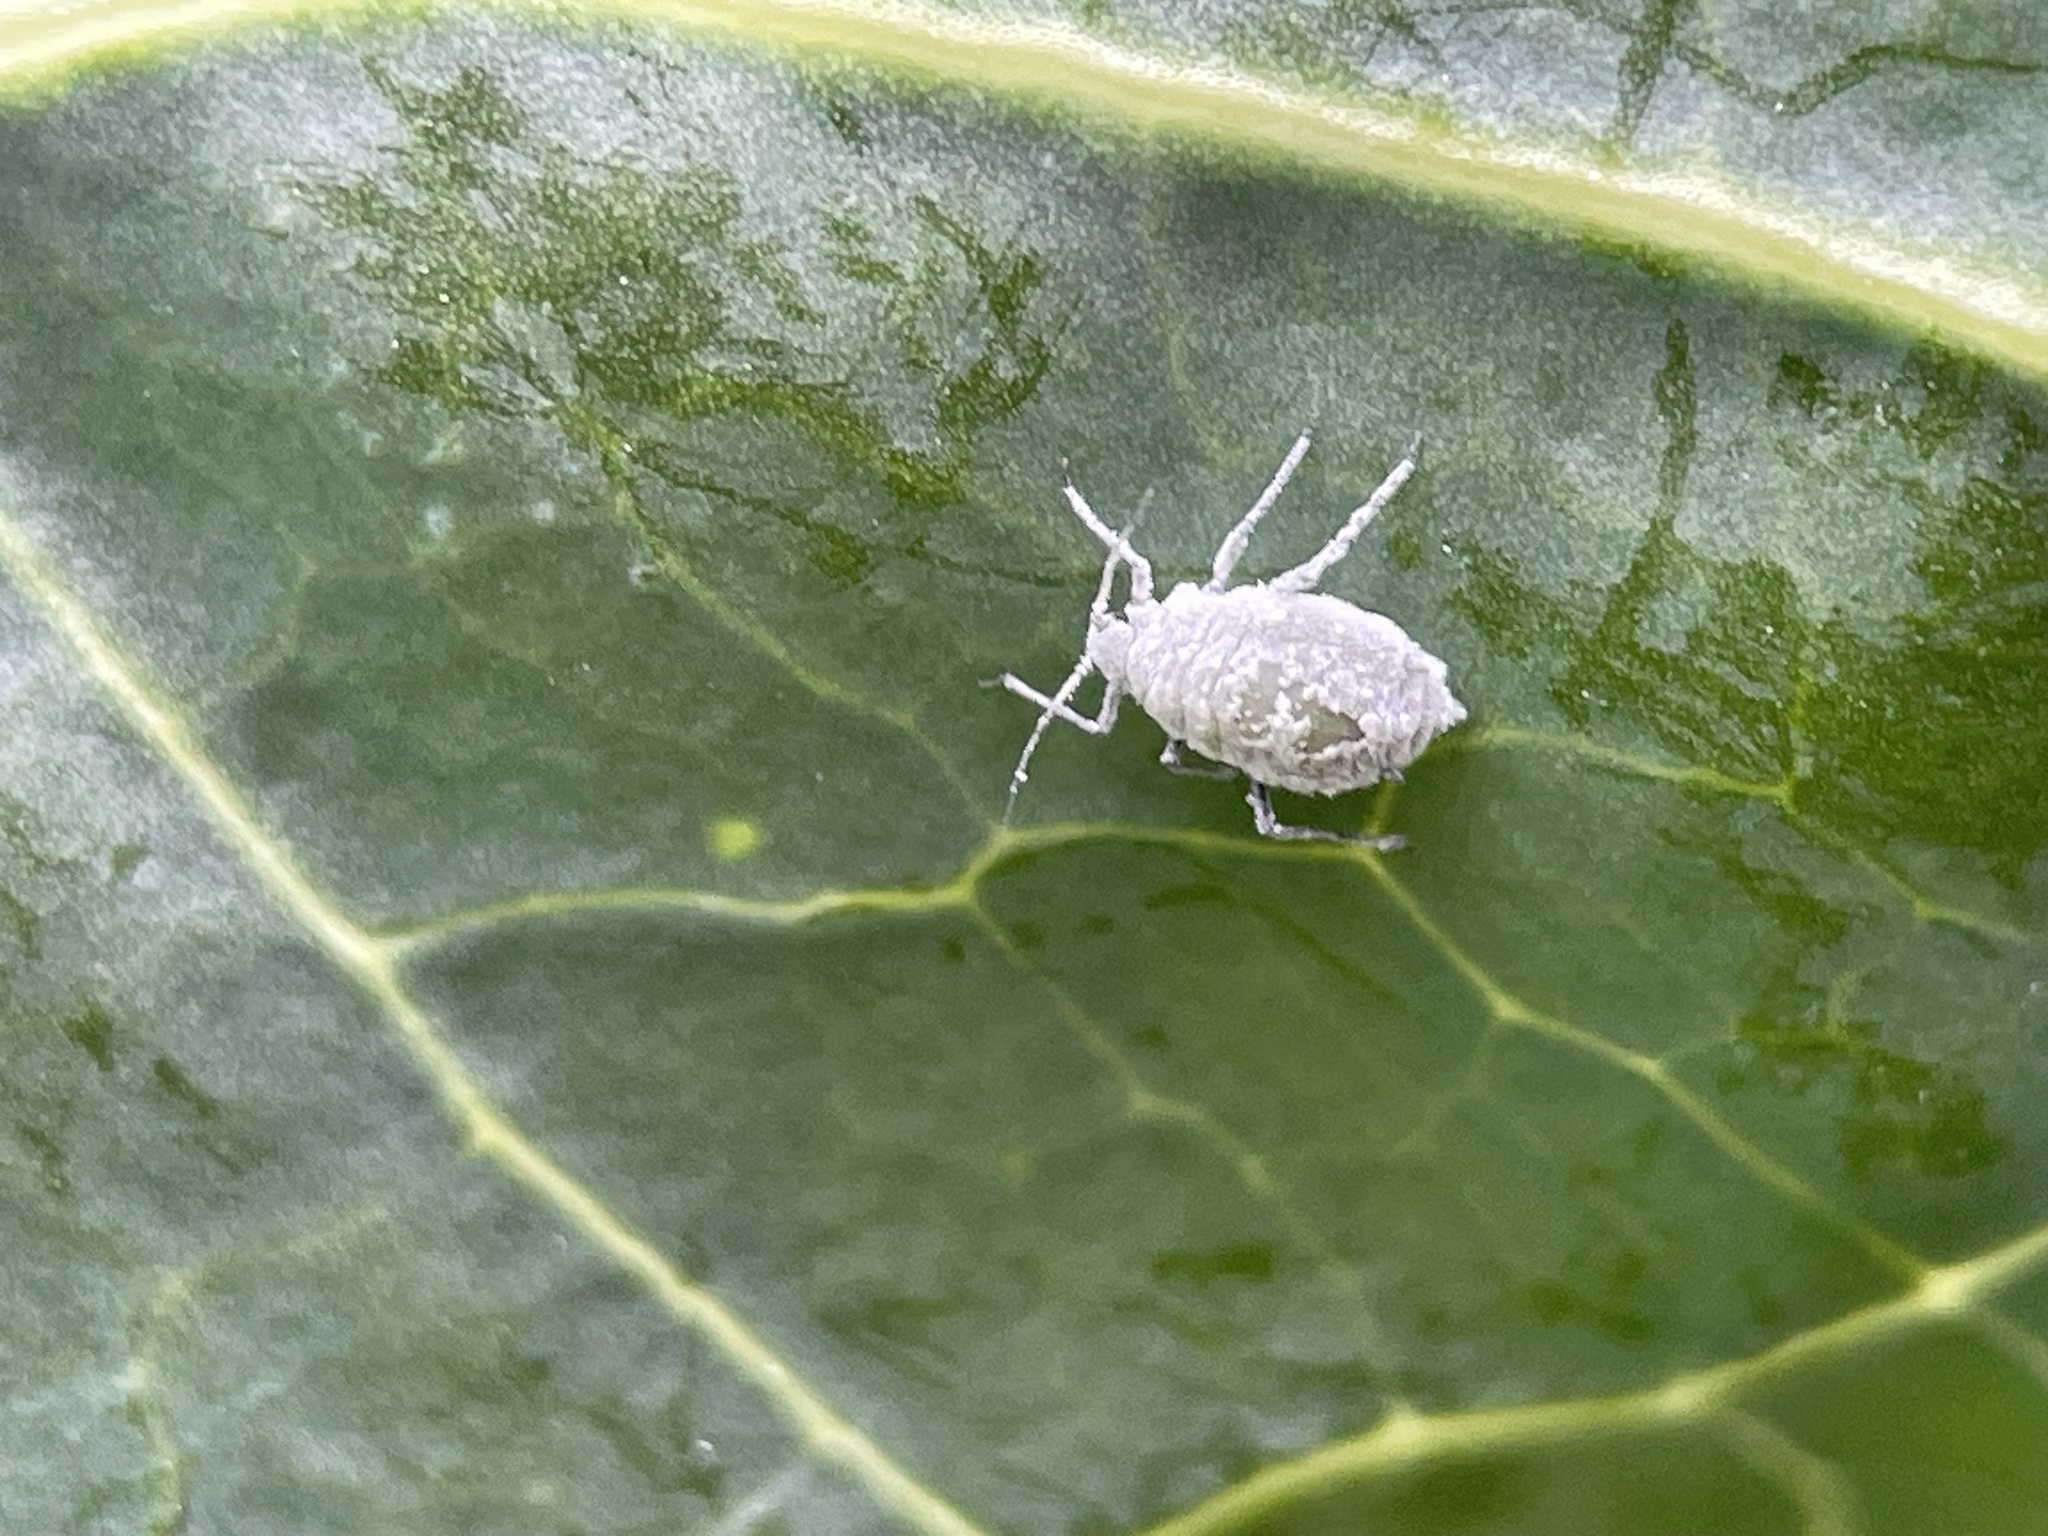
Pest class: cabbage_aphid